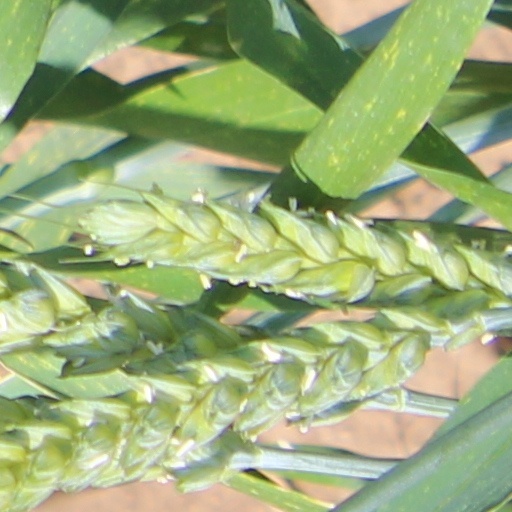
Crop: wheat